Teide Cableway

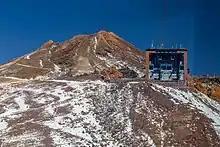
The top station

While various proposals were made over the years for the construction of a cable car to facilitate the ascent of Mount Teide, the project that led to building the cable car was initiated by lawyer Andrés de Arroyo y González de Chávez. In 1929 he visited Germany and, inspired by the cable cars in the region of Zugspitze, on his return to Tenerife he started working on a project to do the same for Teide, paying all expenses.